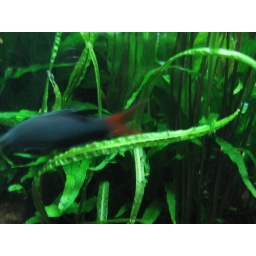
fish swimming in grass